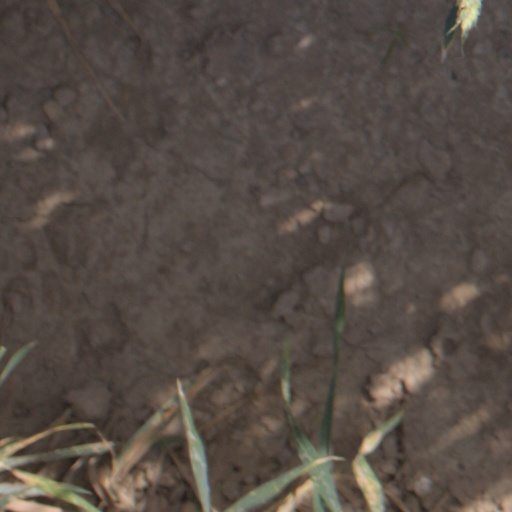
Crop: wheat